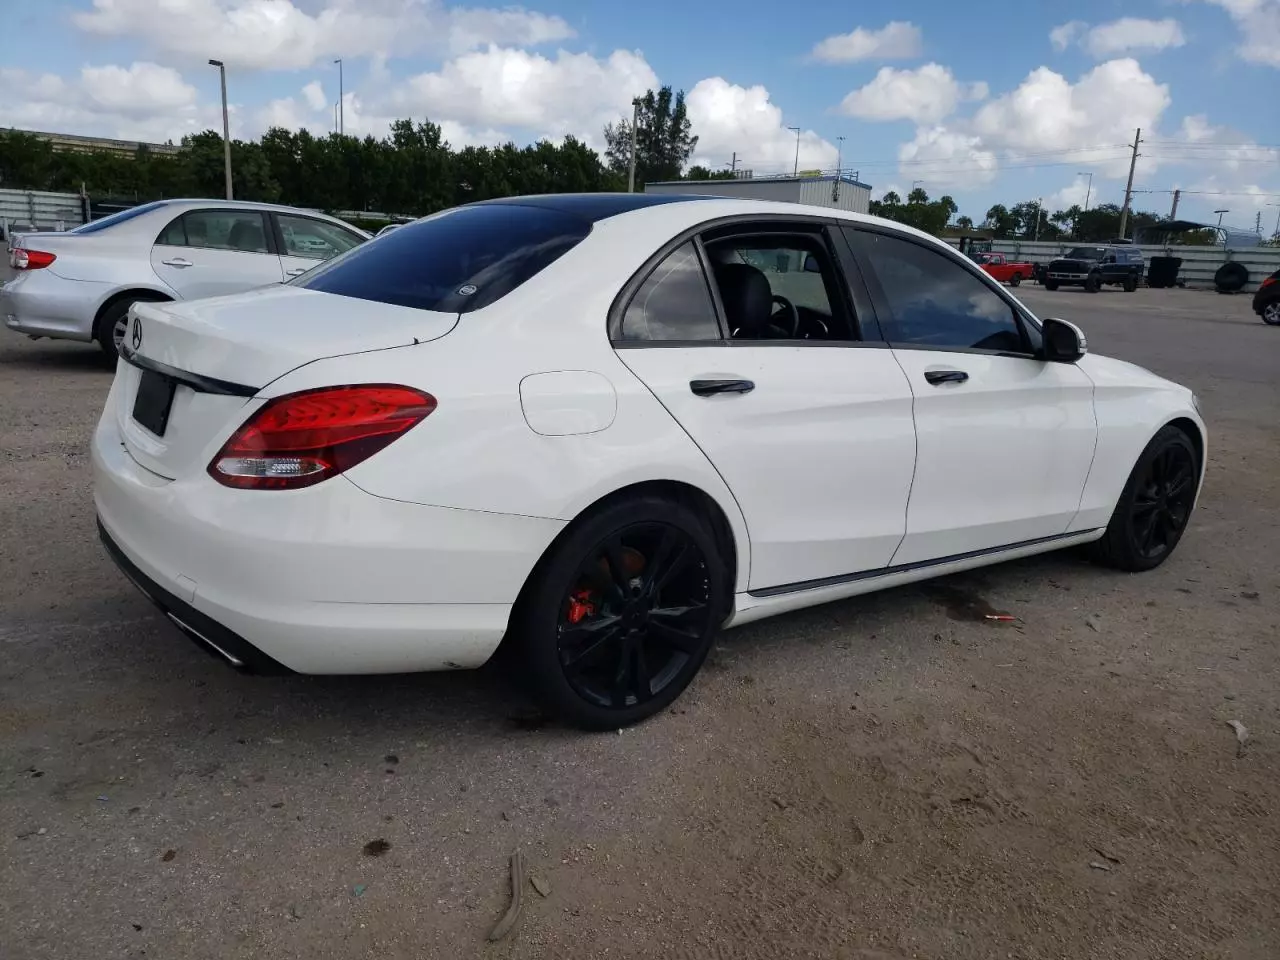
Aucun dommage détecté.
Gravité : aucun